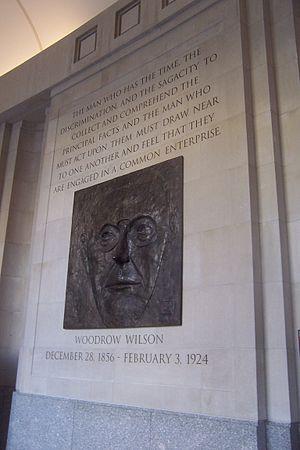
Le Woodrow Wilson International Center for Scholars, le Woodrow Wilson Center ou le Wilson Center, situé à Washington, est un think tank américain fondé en 1968 par une loi du Congrès des États-Unis. Rattaché au Smithsonian Institution, il est classé en 2013, 2014 et 2015 parmi les dix meilleurs think tanks du monde selon des chercheurs de l'université de Pennsylvanie.